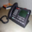
Label: telephone